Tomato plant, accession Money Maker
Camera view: horizontal (90 deg, fisheye); turntable rotation: 60 degrees
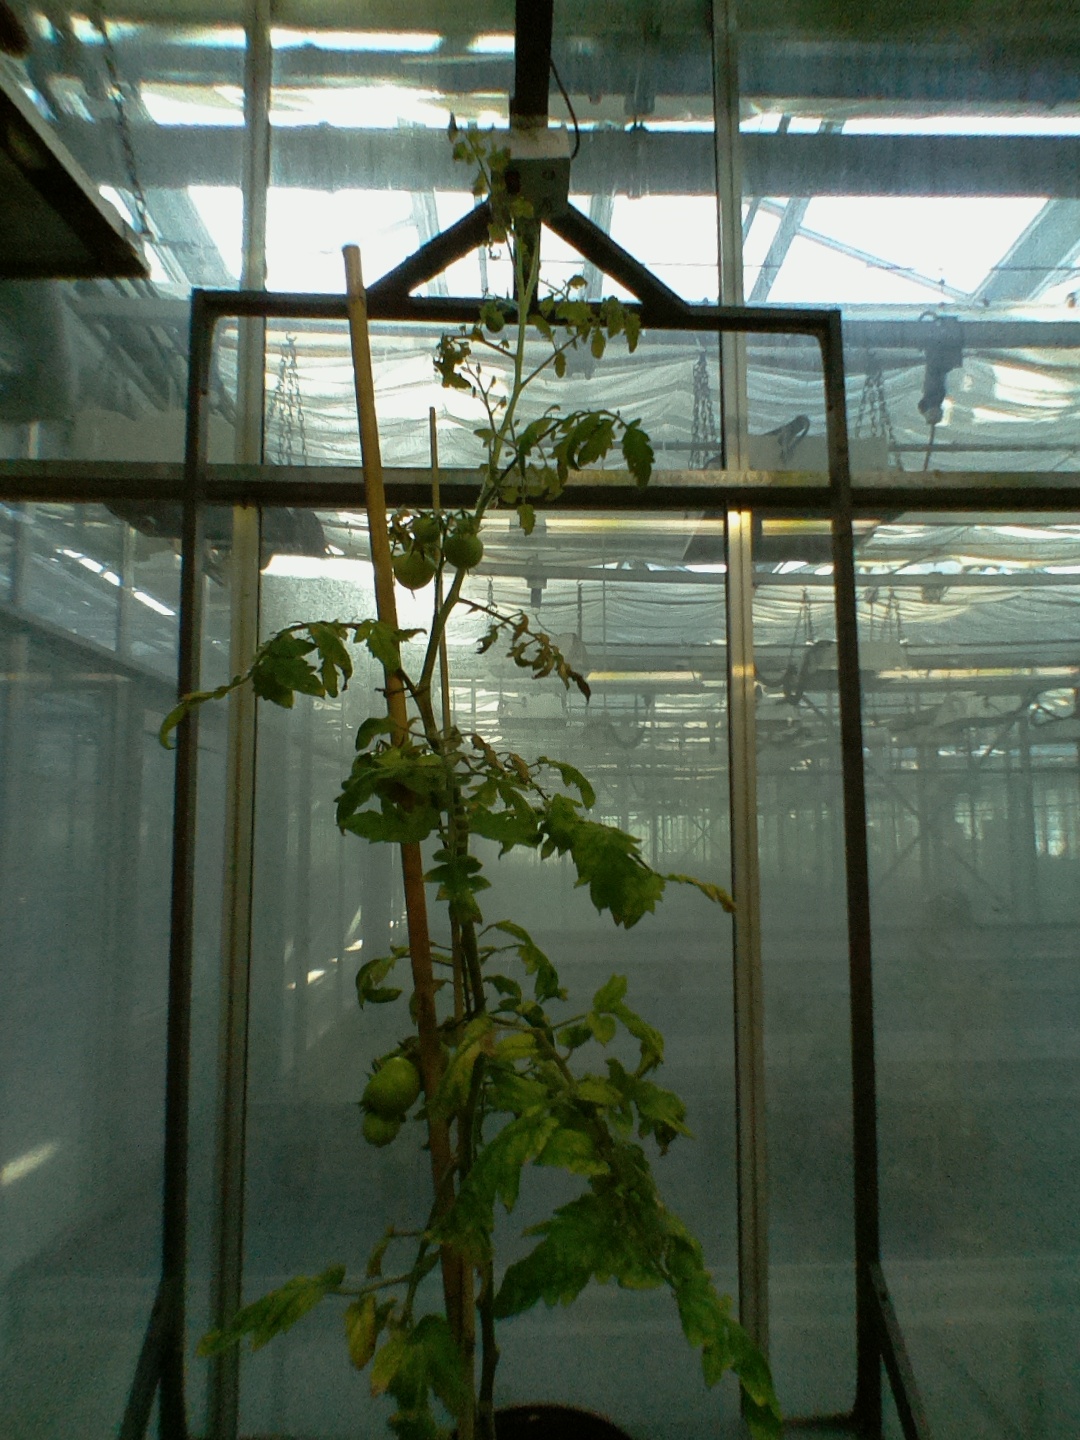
BBCH growth stage 79: 90% -100% of final fruit size